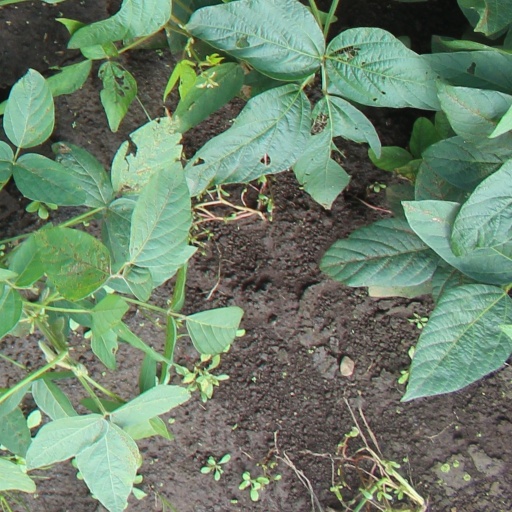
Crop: soybean